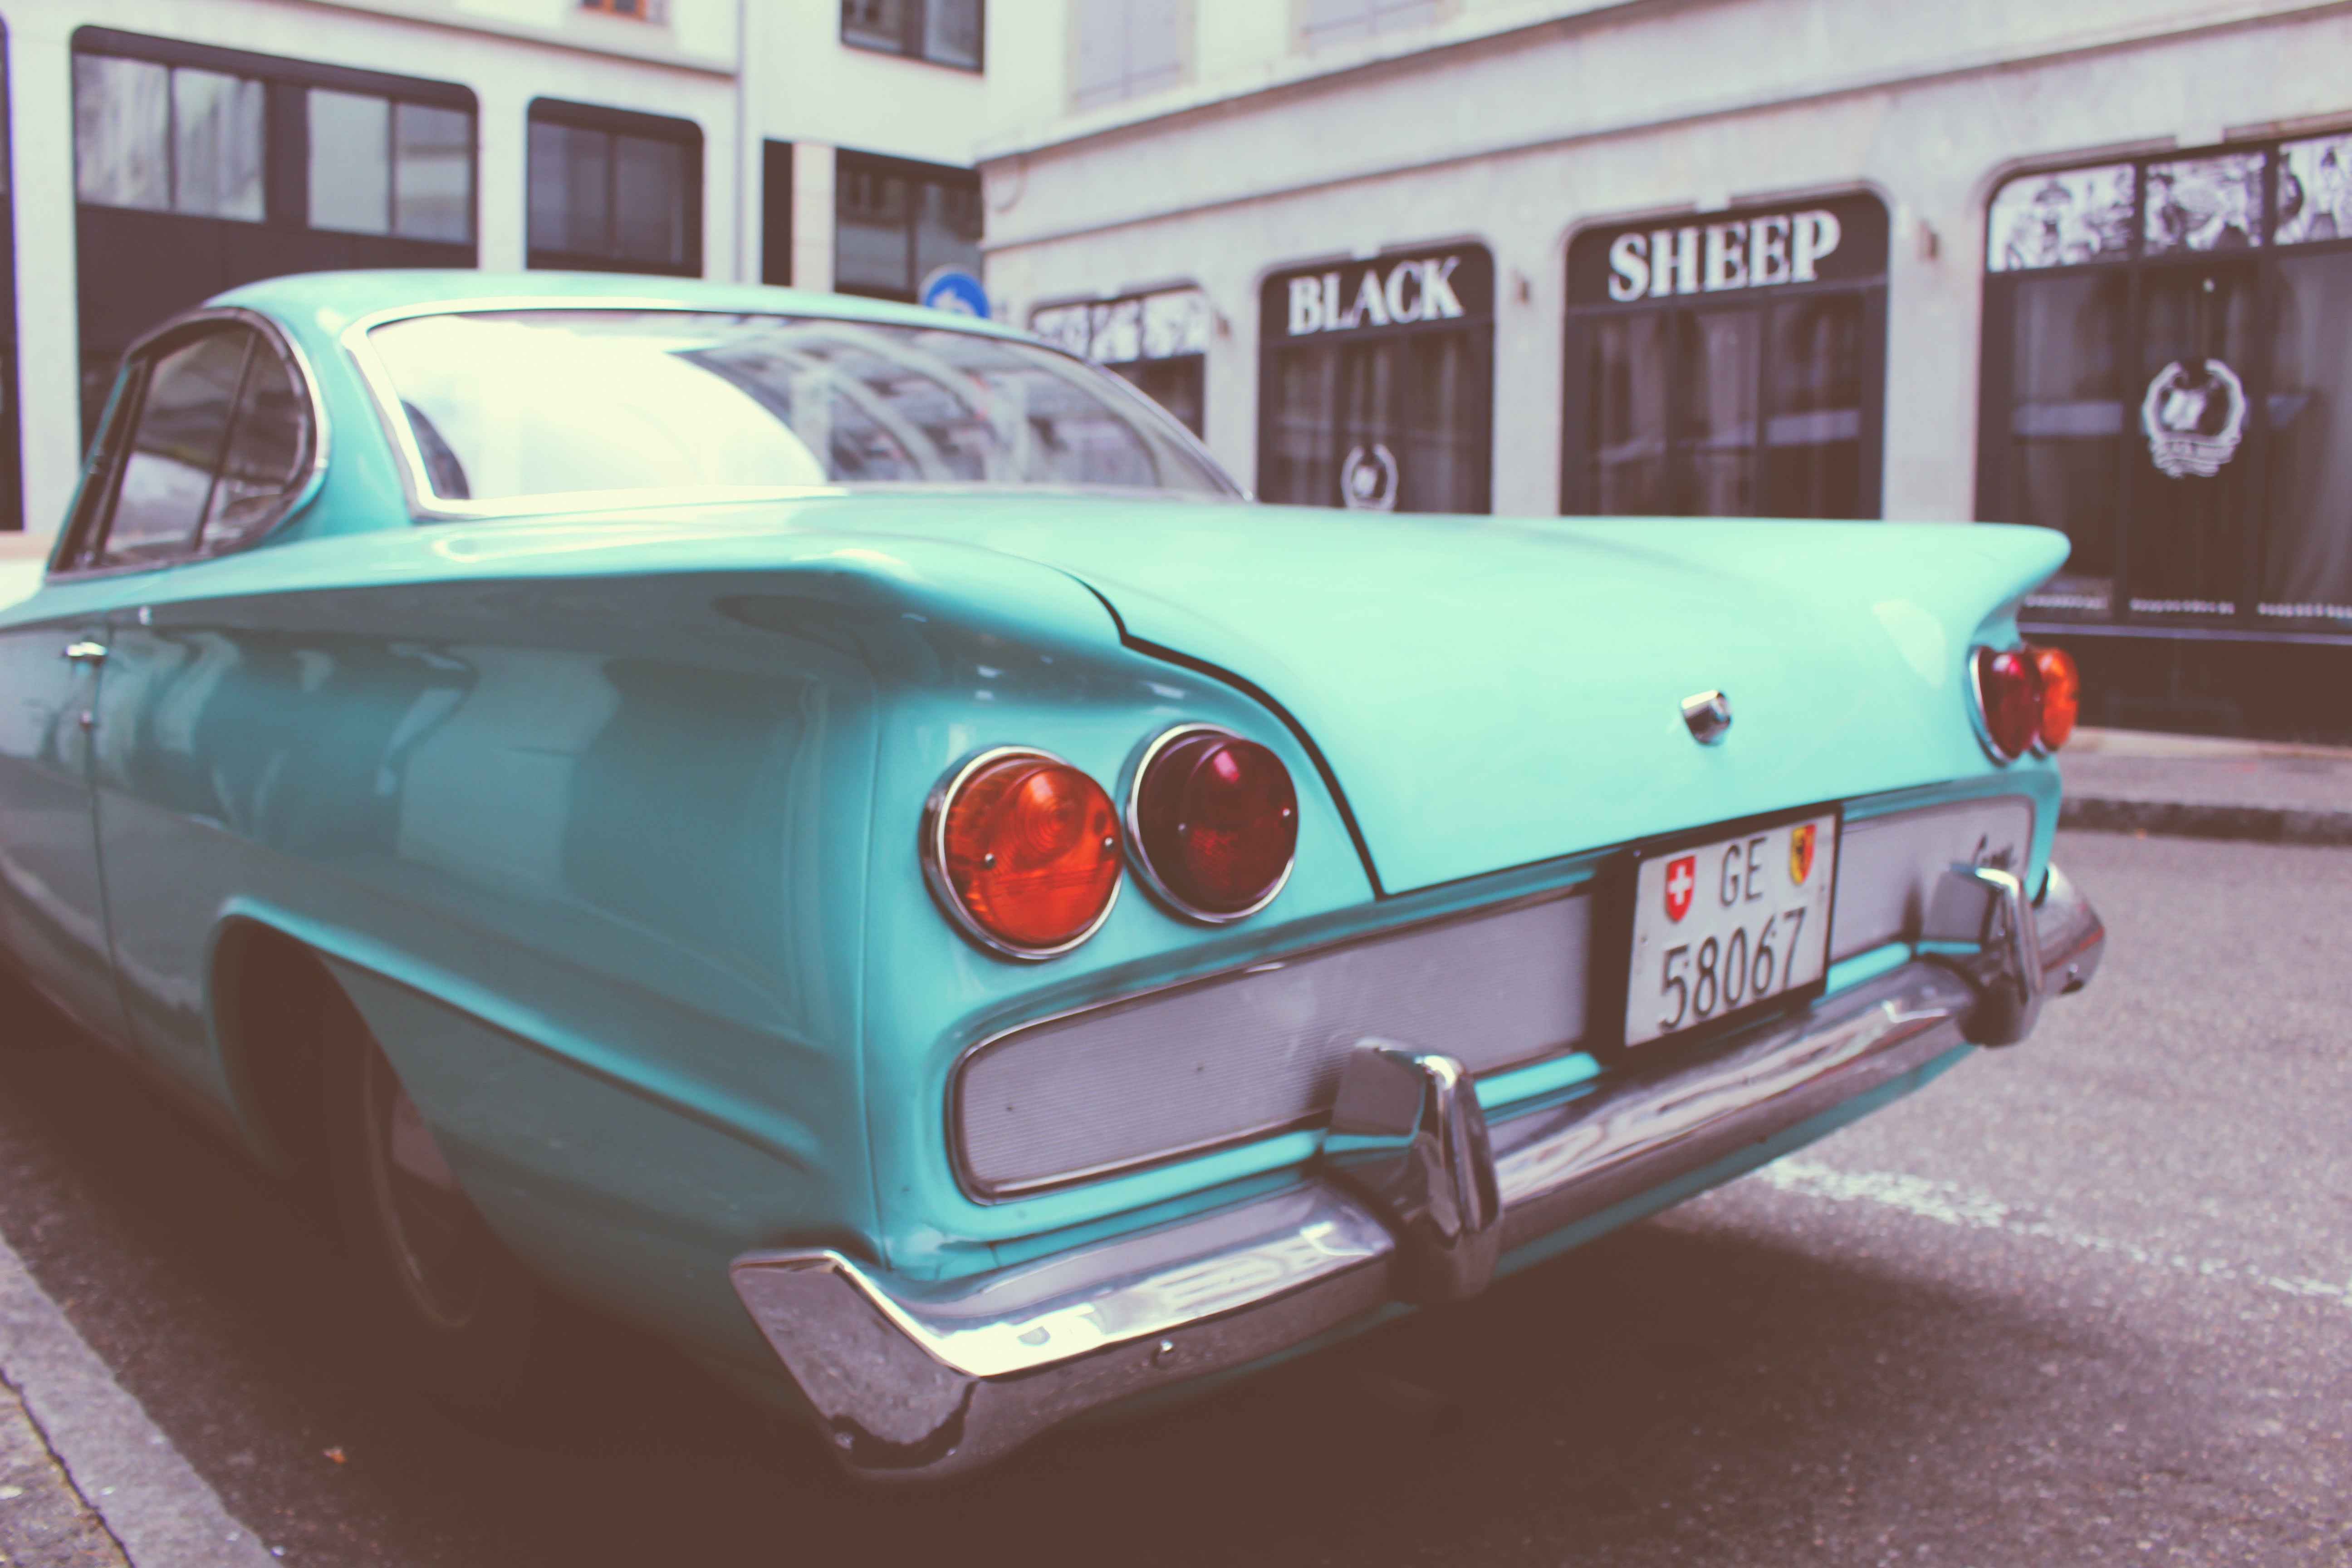
car, vehicle, sports car, sedan, chevrolet, land vehicle, automobile make, automotive exterior, automotive design